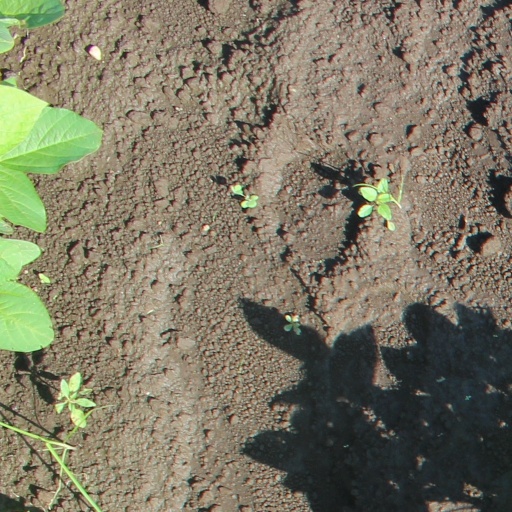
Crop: soybean